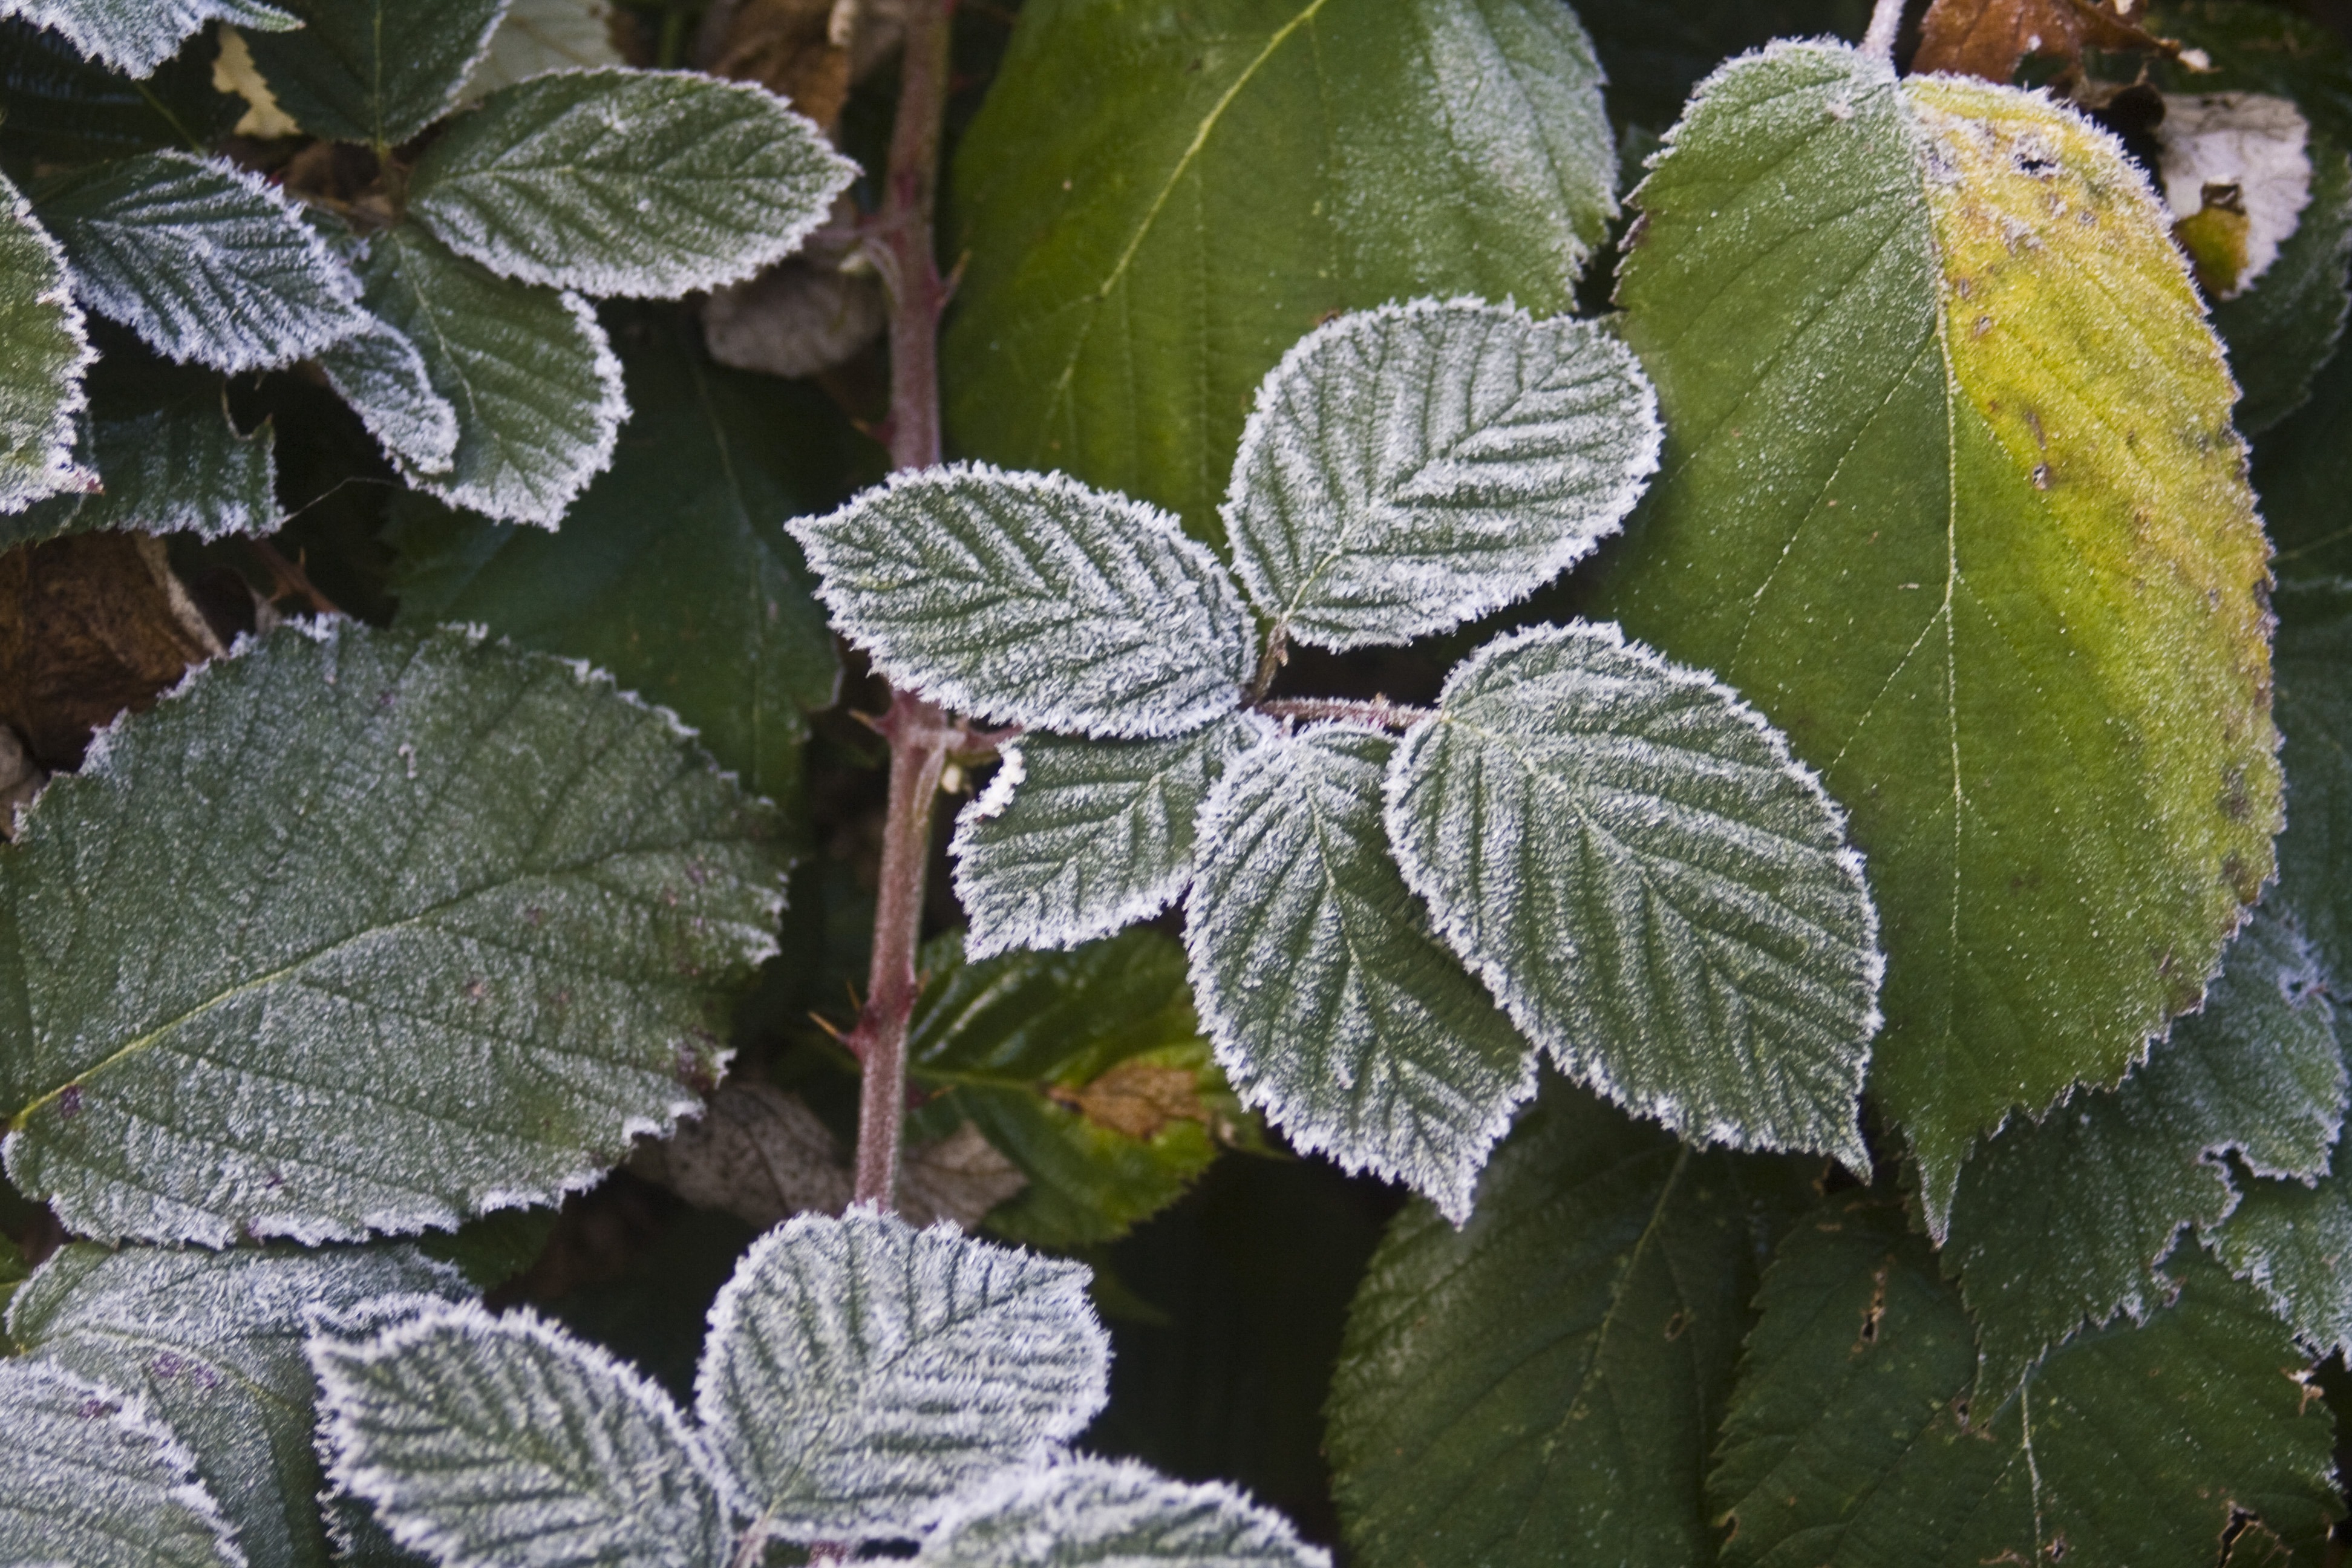
cold, plant, leaf, flower, frost, green, botany, frozen, flora, blackberry, shrub, hoarfrost, flowering plant, land plant